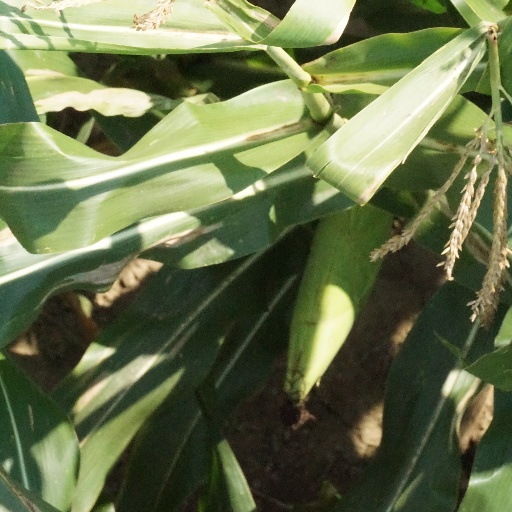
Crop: maize; corn